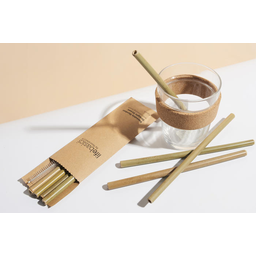
Label: plastic